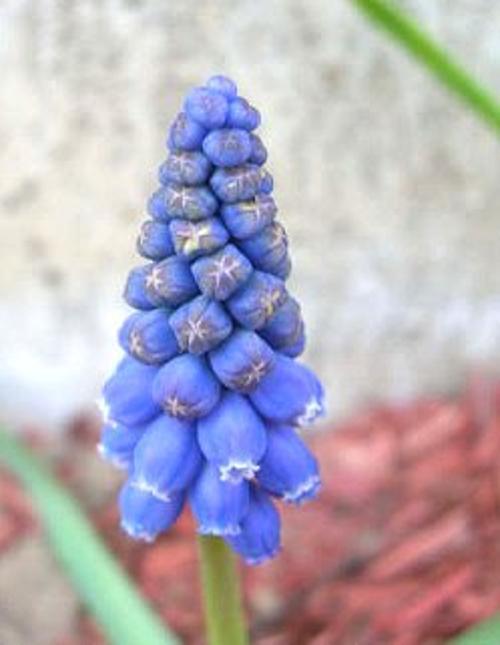
Label: grape hyacinth